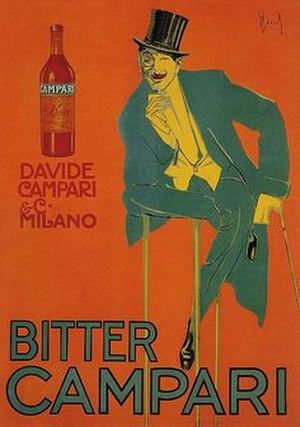
Affiche Campari
Franz Laskoff, né le 19 juin 1869 à Bromberg et disparu en 1918, est un caricaturiste, aquarelliste, affichiste alsacien.